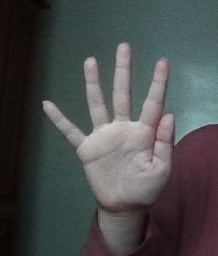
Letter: sheen